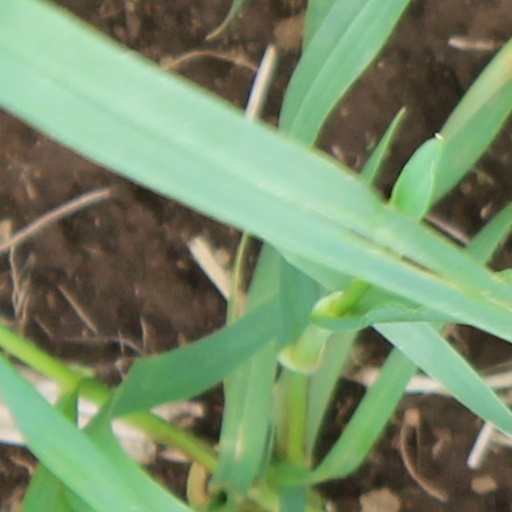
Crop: wheat